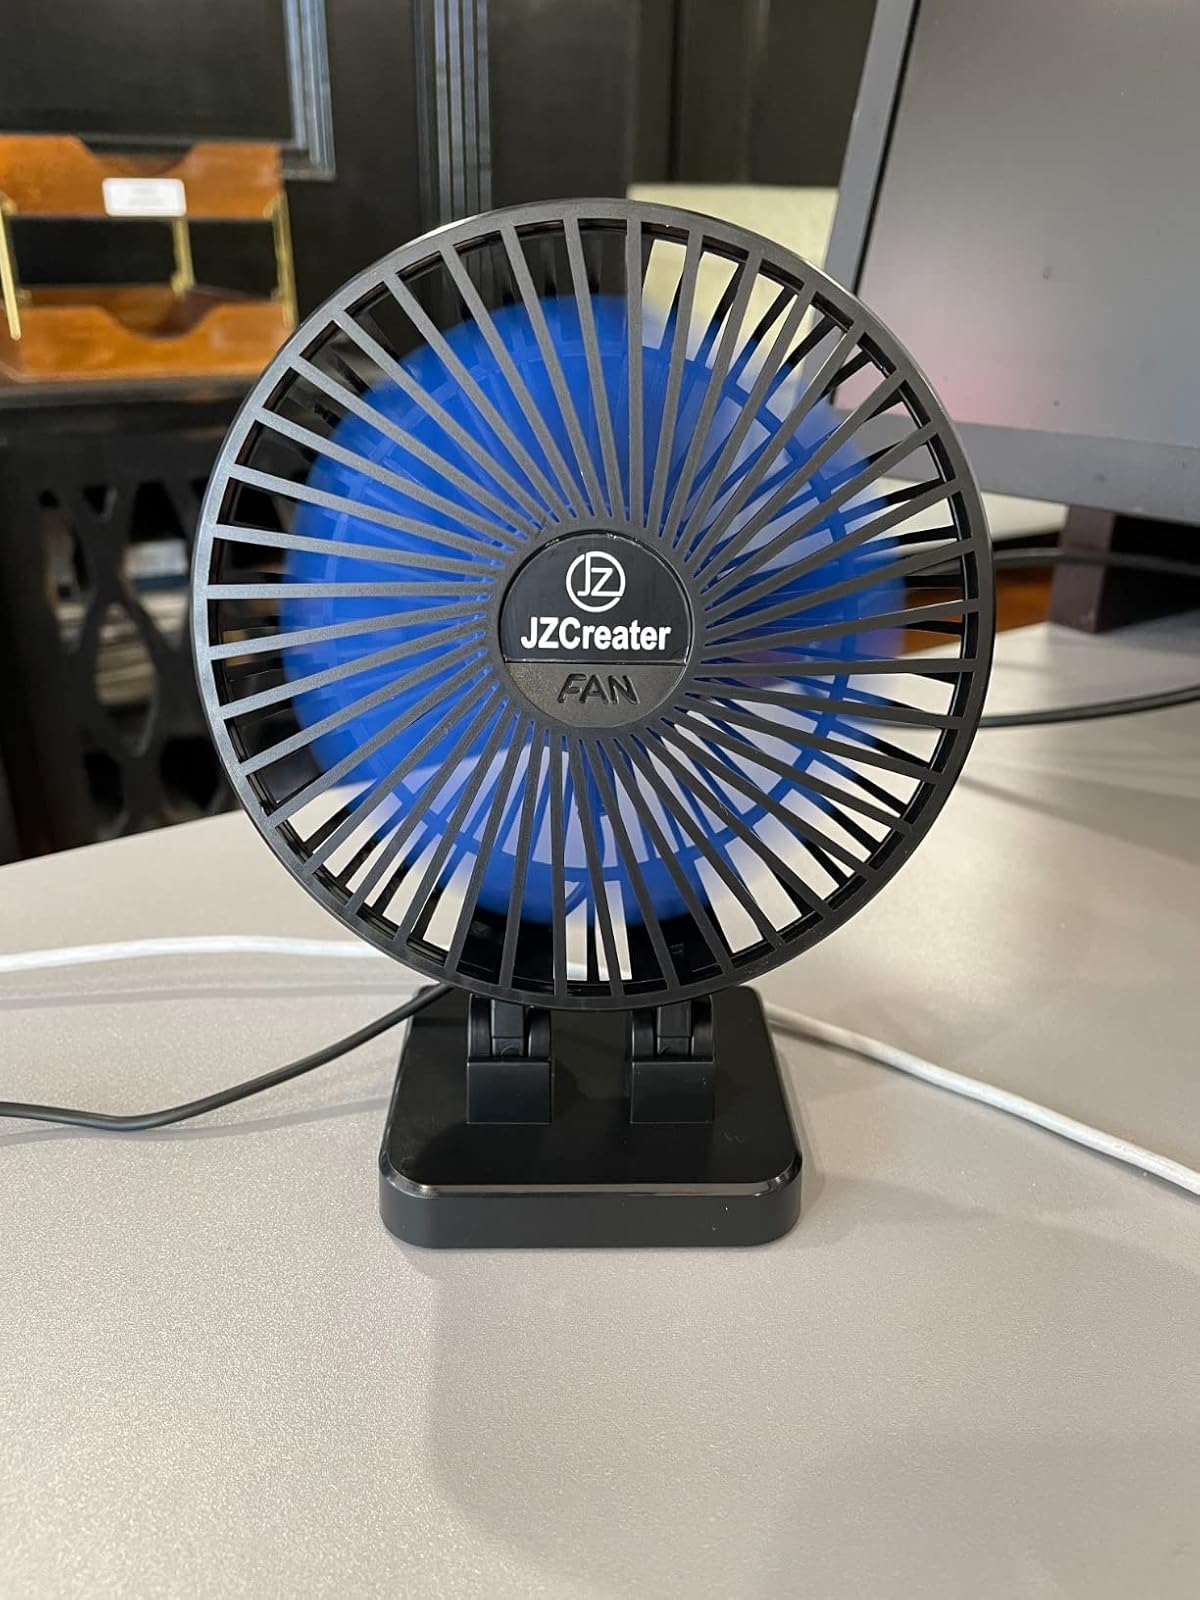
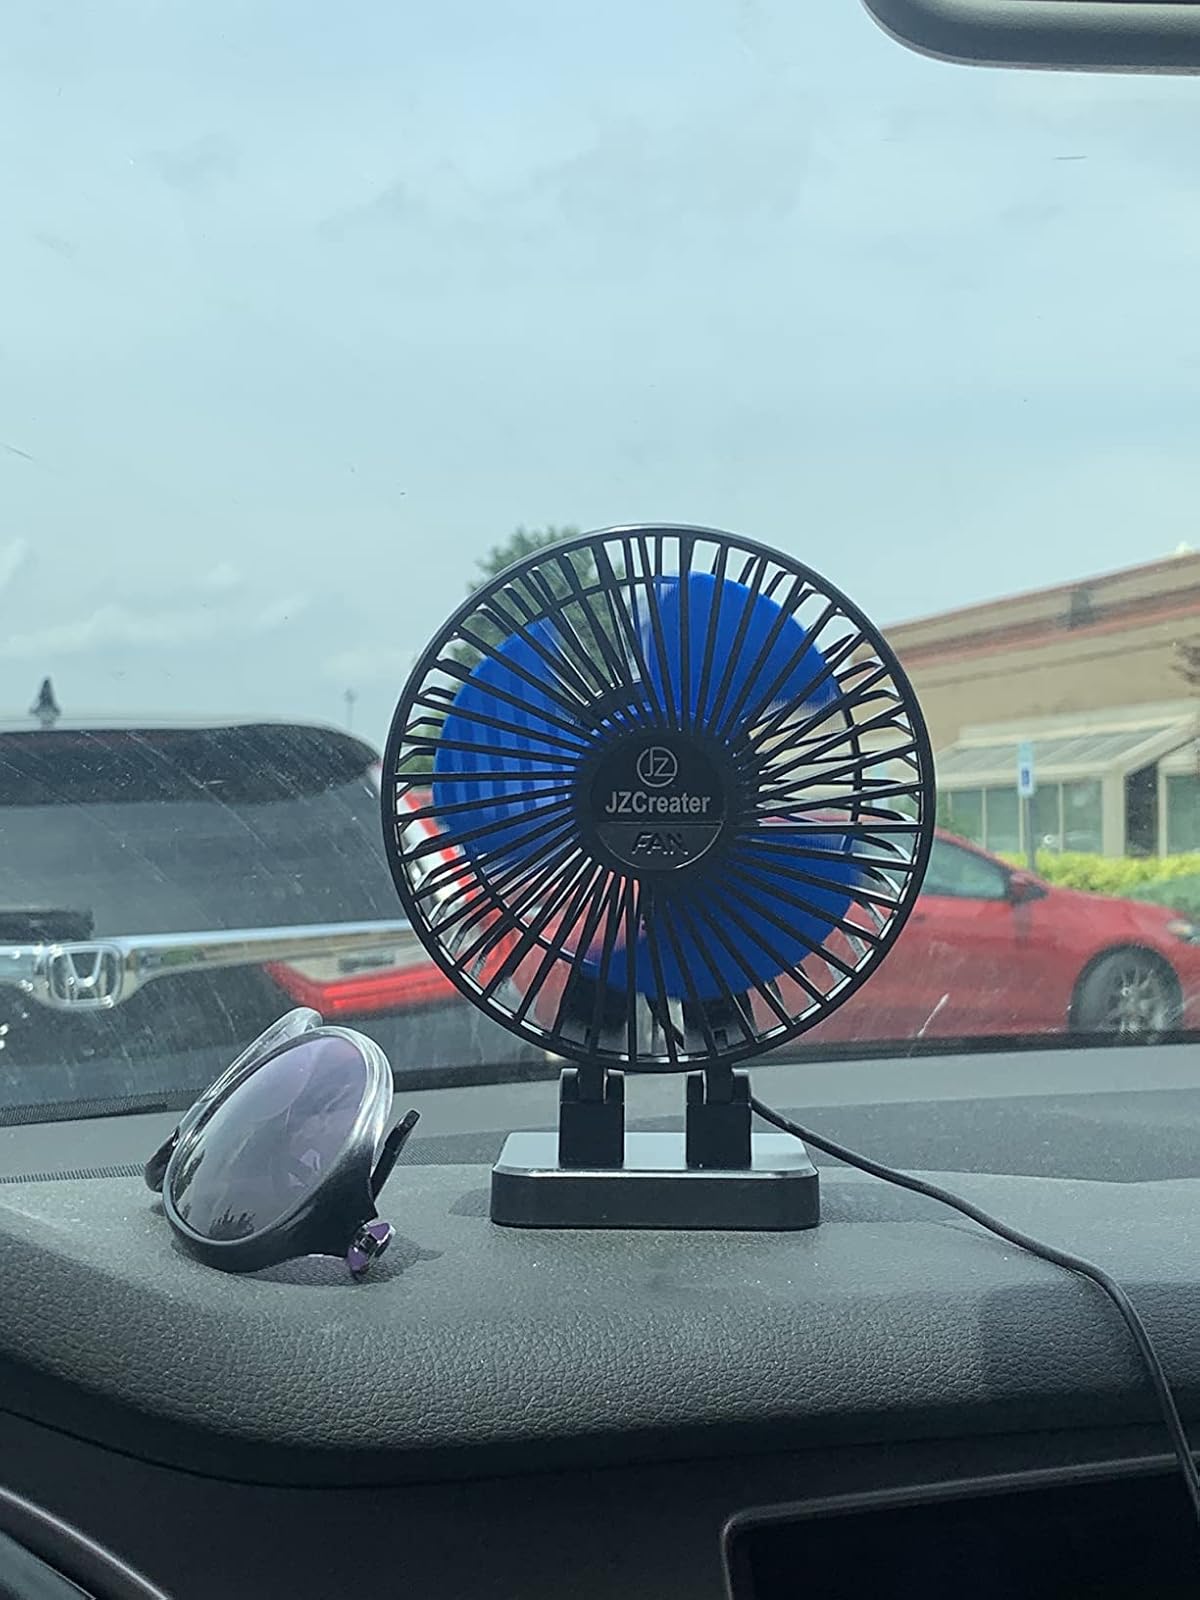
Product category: fan
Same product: yes